Australian Defence College

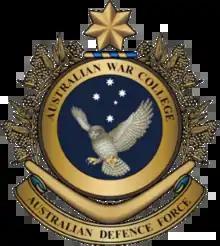
Badge of the Australian War College

On 15 February 2019, the Hon Darren Chester MP, Minister for Defence Personnel, officially opened the new Australian War College.